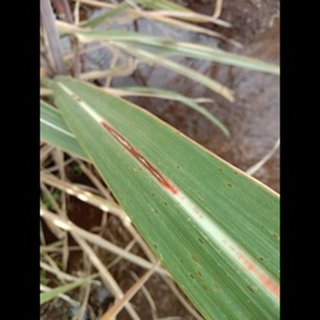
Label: sugarcane_rust